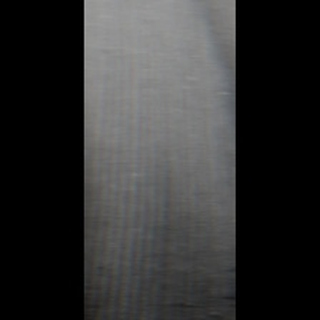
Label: sugarcane_yellow_leaf_disease